Treaties of Nijmegen

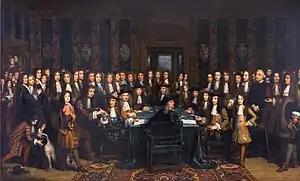
Dutch and French diplomats signing the peace treaty

The Treaties or Peace of Nijmegen were a series of treaties signed in the Dutch city of Nijmegen between August 1678 and October 1679. The treaties ended various interconnected wars among France, the Dutch Republic, Spain, Brandenburg, Sweden, Denmark-Norway, the Prince-Bishopric of Münster, and the Holy Roman Empire. The most significant of the treaties was the first, which established peace between France and the Dutch Republic and placed the northern border of France very near its modern position.